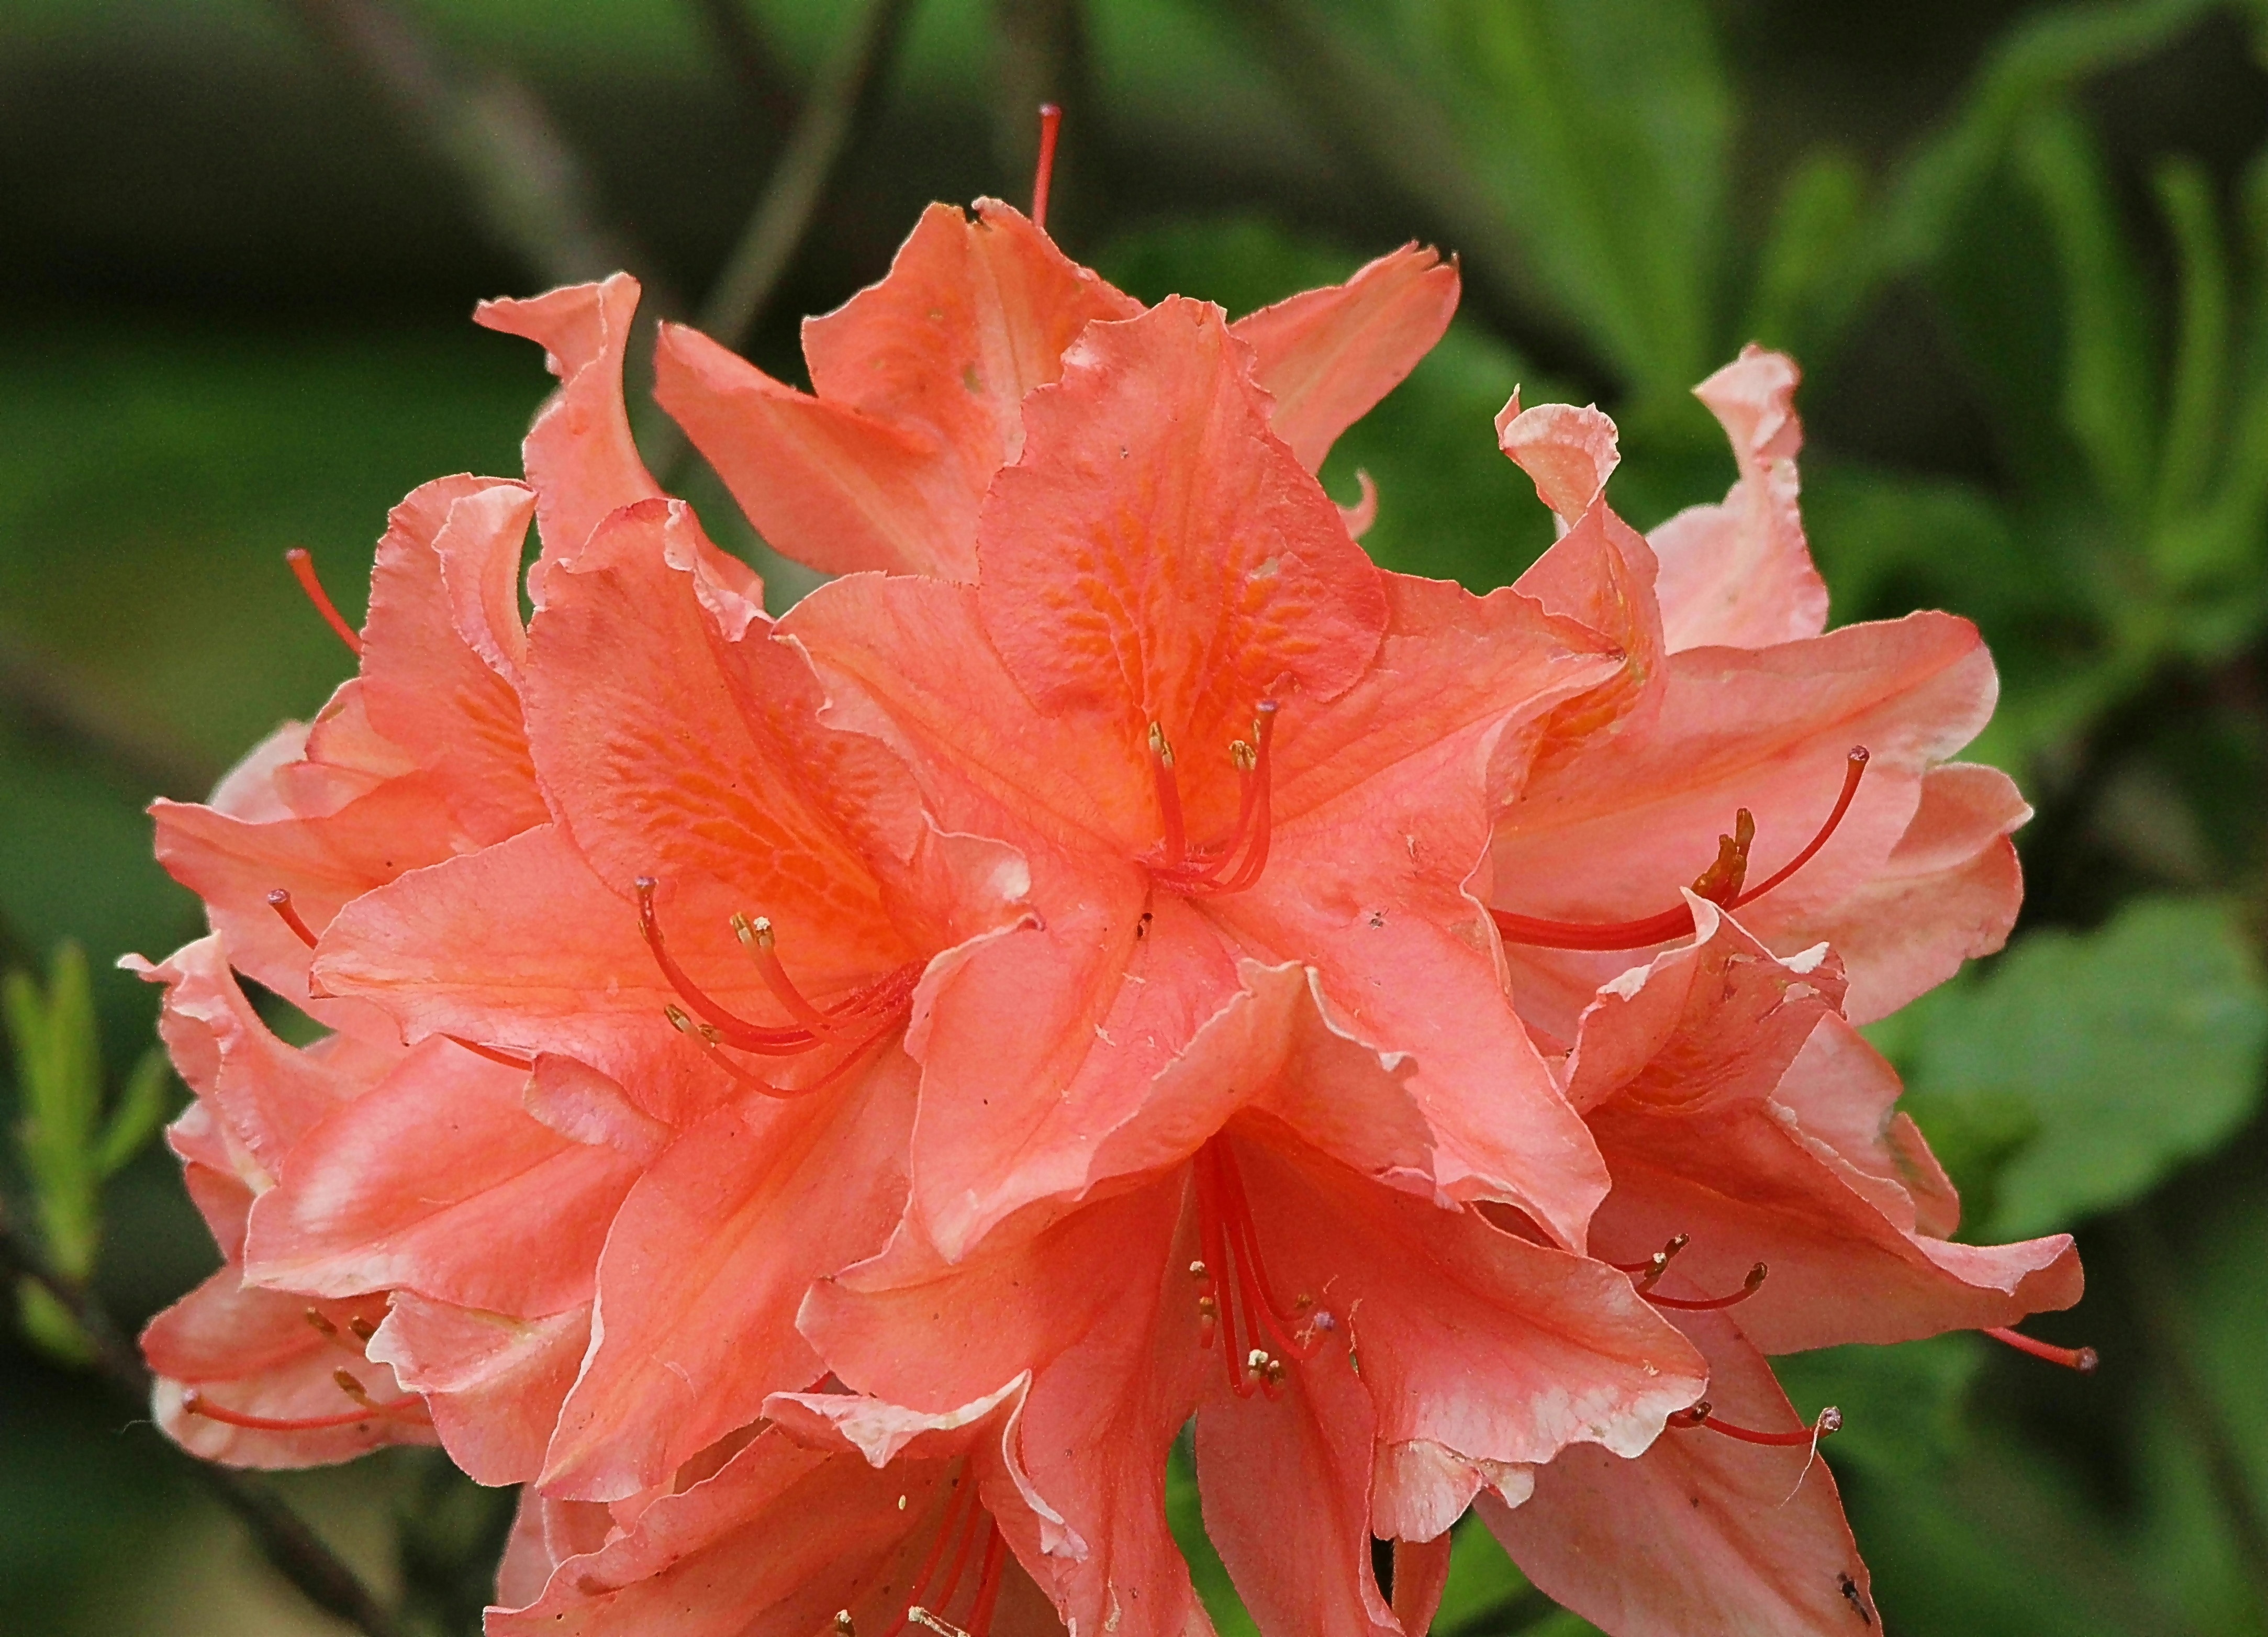
plant, flower, petal, close, flora, flowers, shrub, rhododendron, azalea, flowering plant, woody plant, land plant